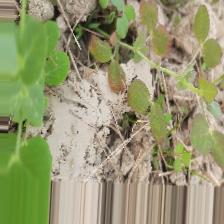
Label: Lentil Rust